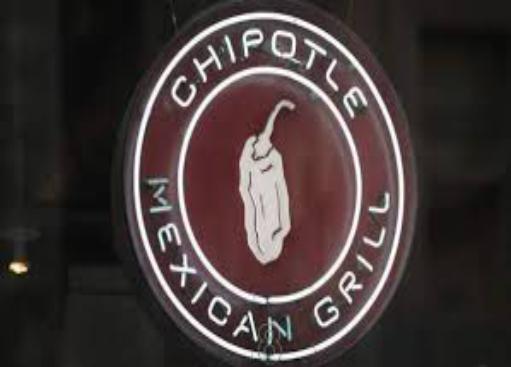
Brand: Chipotle Mexican Grill-2
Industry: Clothes